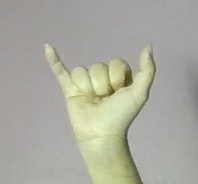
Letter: ya